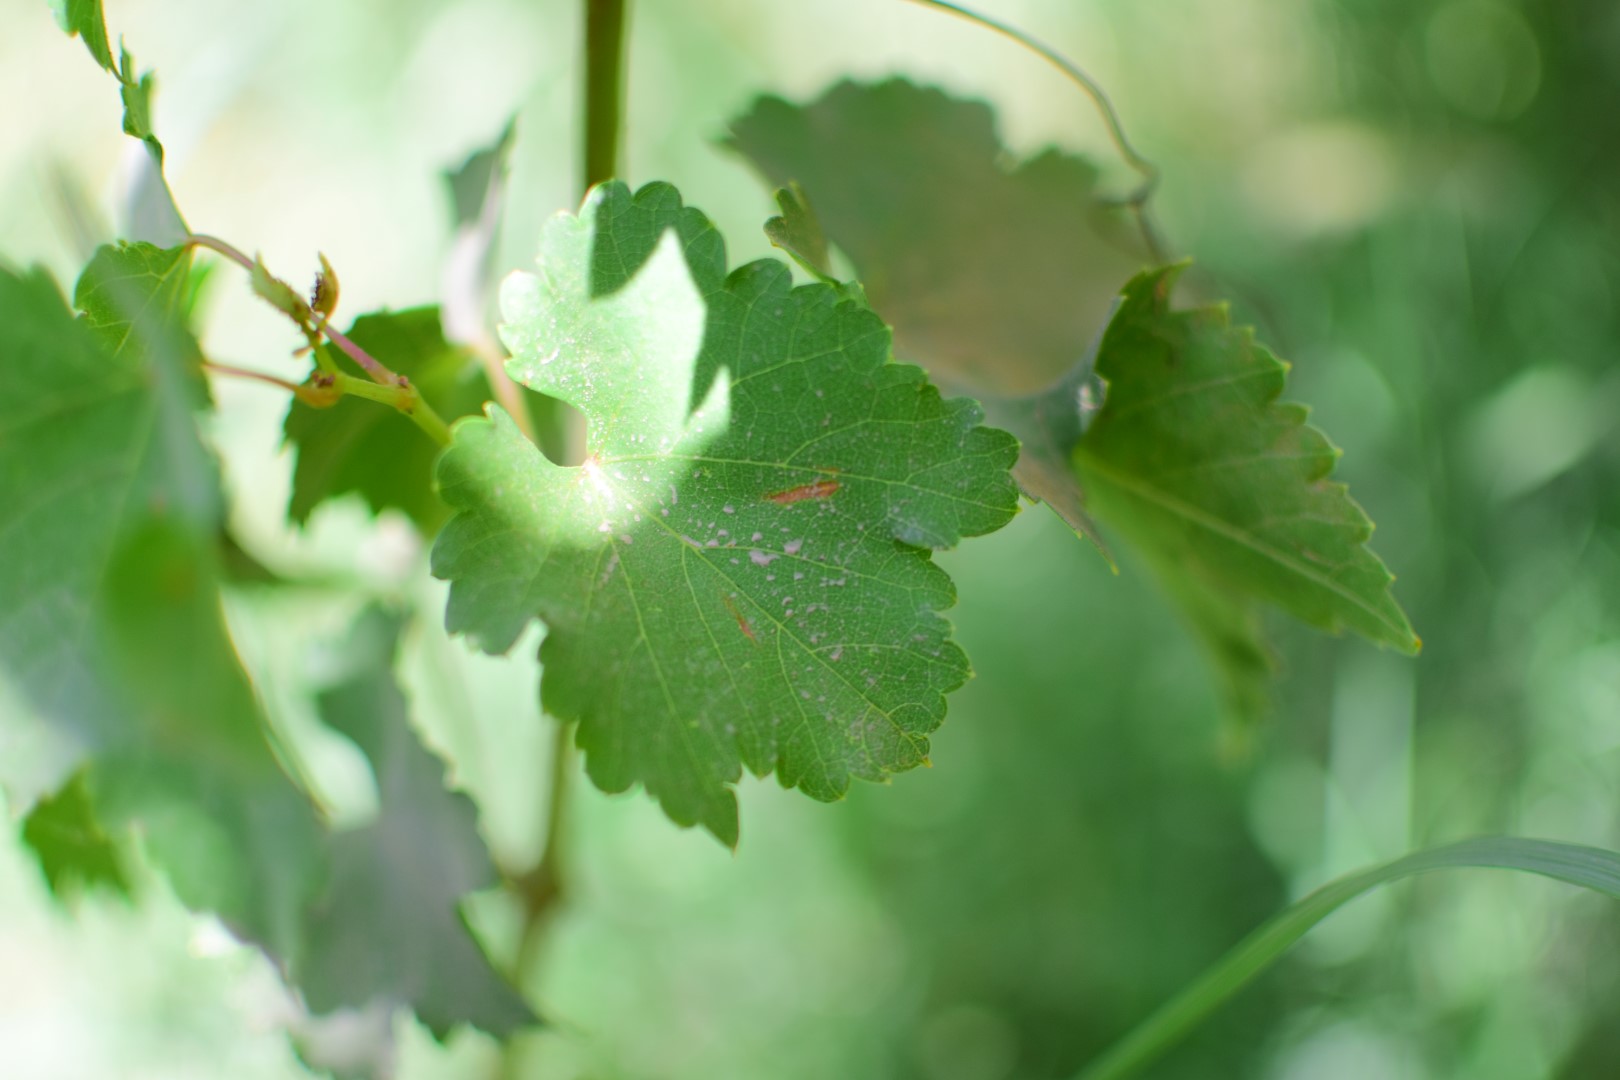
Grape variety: Frinsi